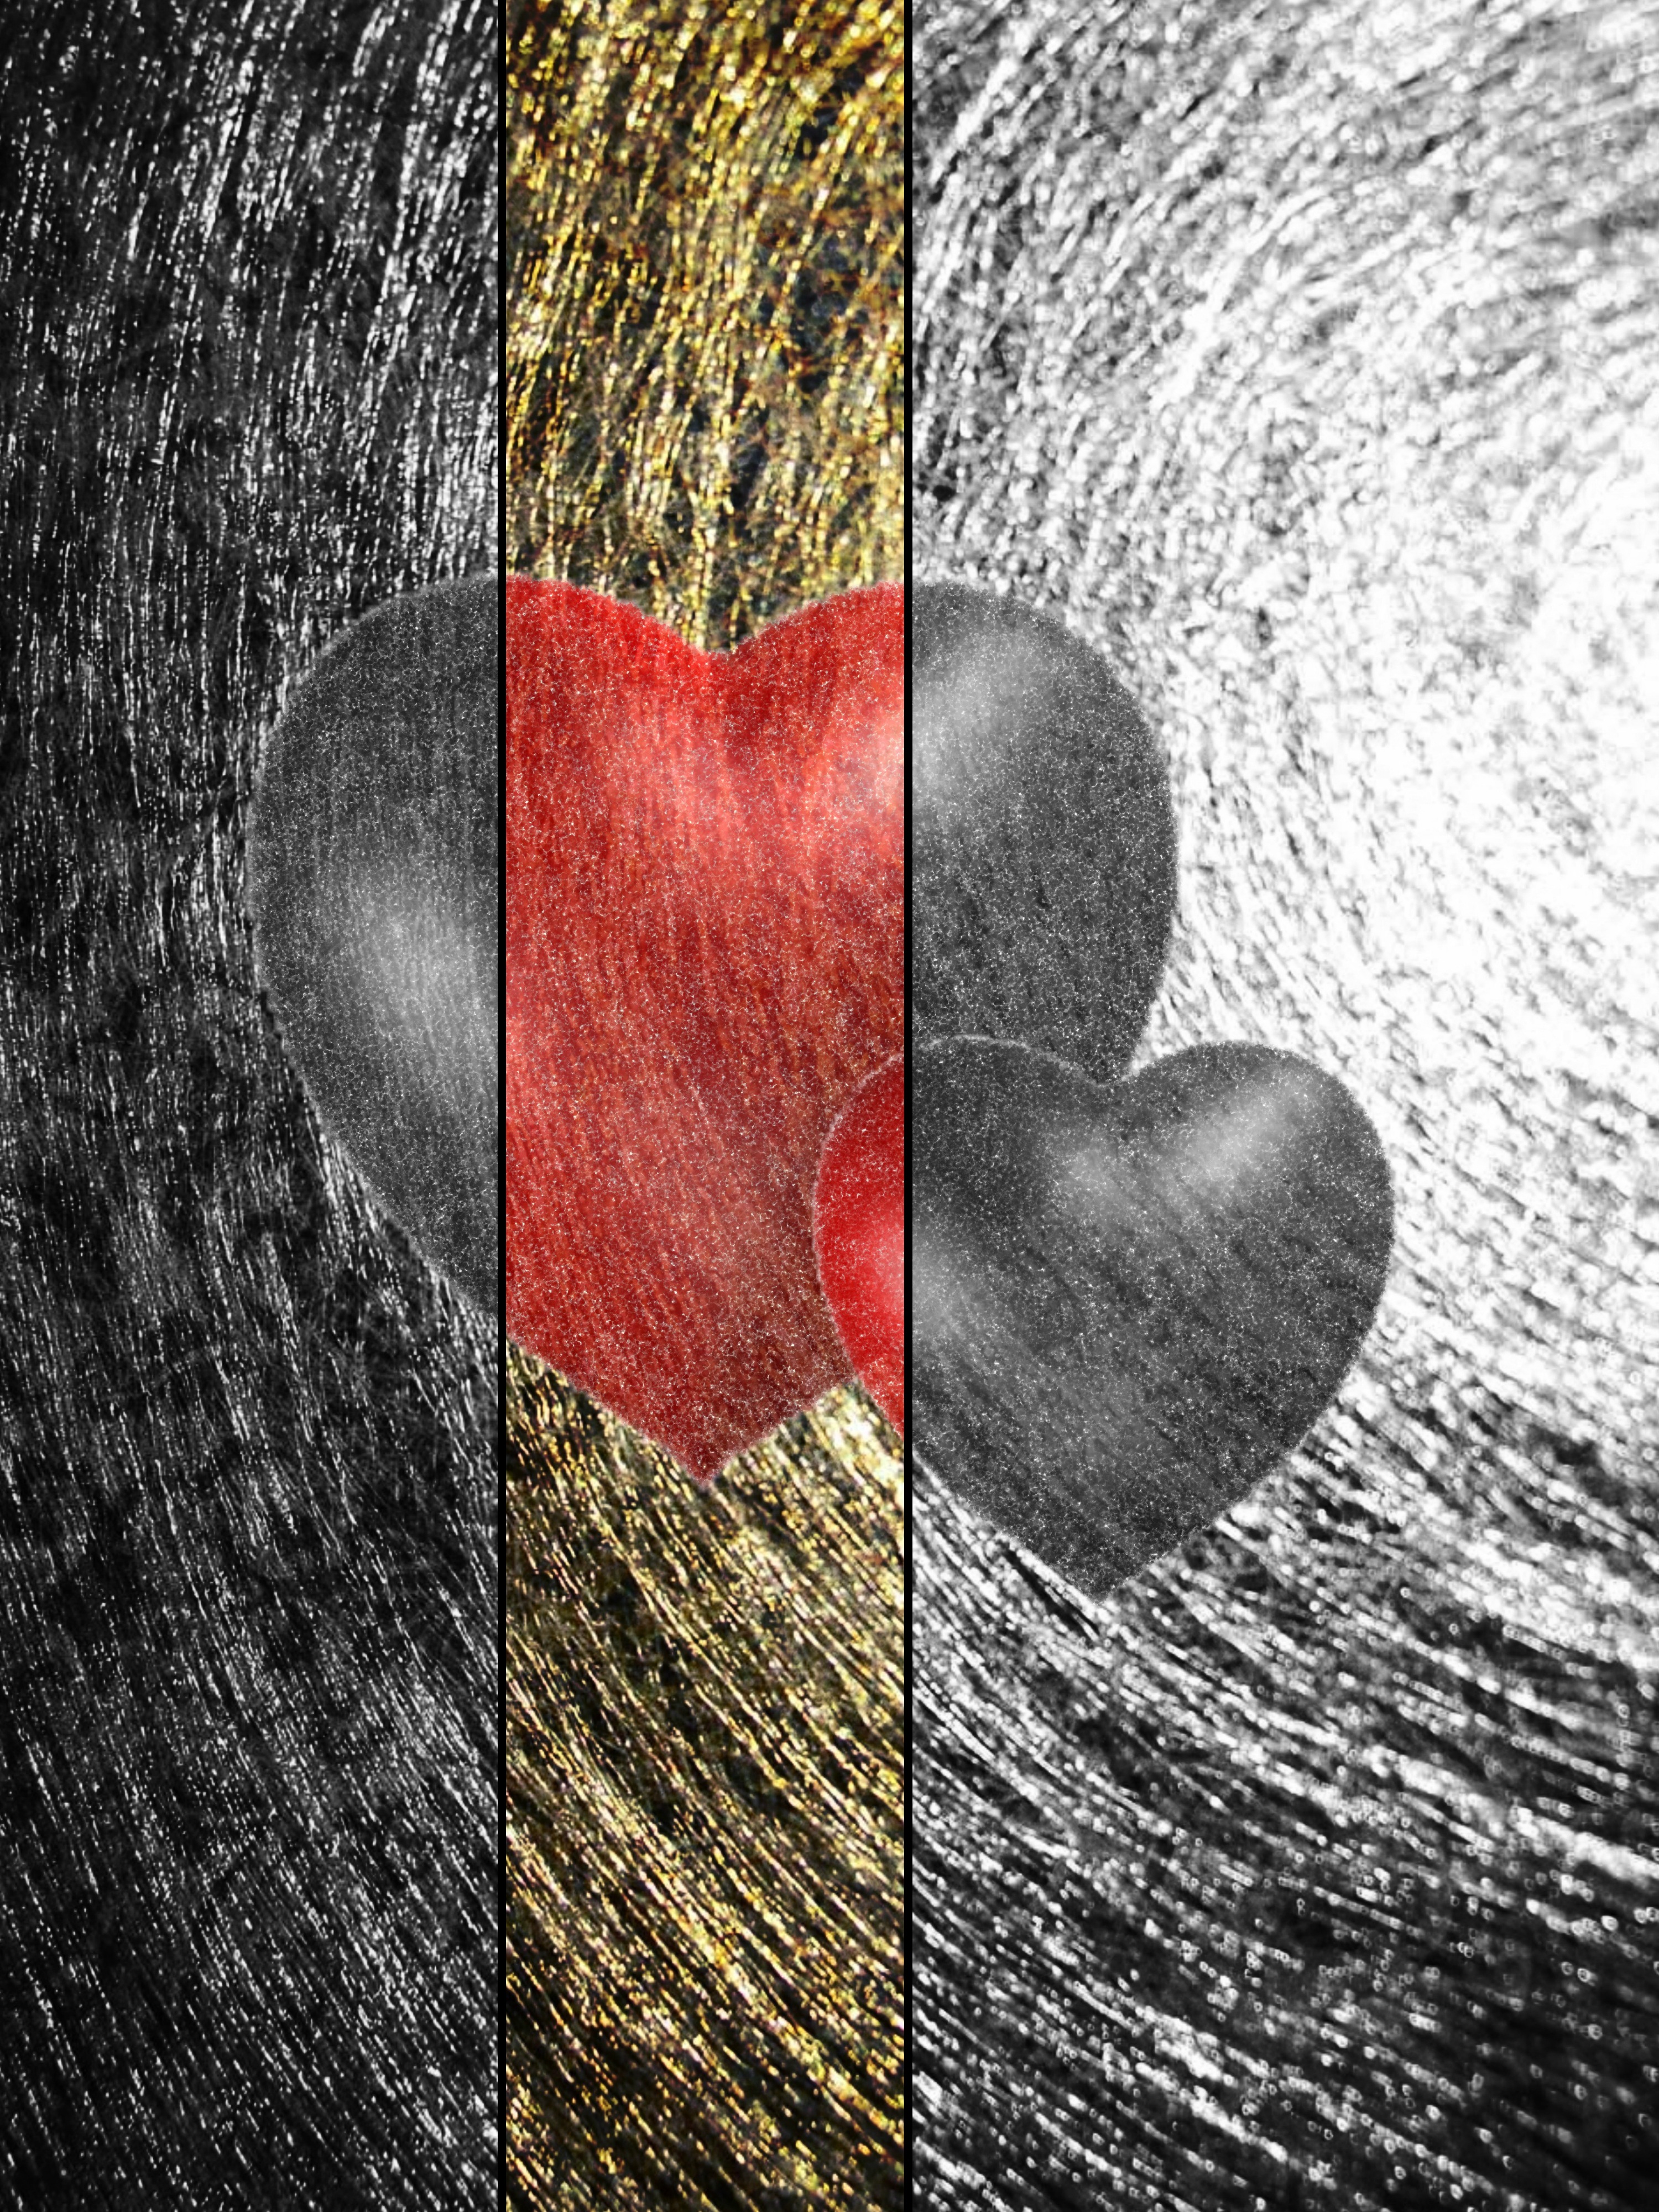
texture, number, love, heart, gift, red, symbol, color, couple, romance, romantic, friendship, together, circle, painting, heart shaped, art, affection, friends, happy, relationship, loving, lovers, welcome, beautiful, pair, organ, valentine, luck, connectedness, greeting card, emotion, feelings, tenderness, valentine's day, love symbol, modern art, symbolic, loyalty, promise, double heart, gold threads